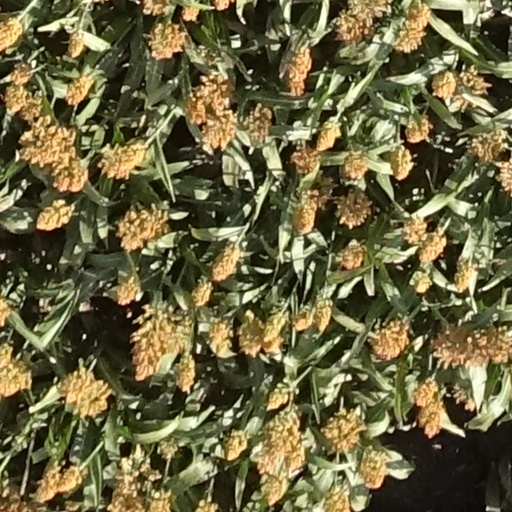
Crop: sorghum